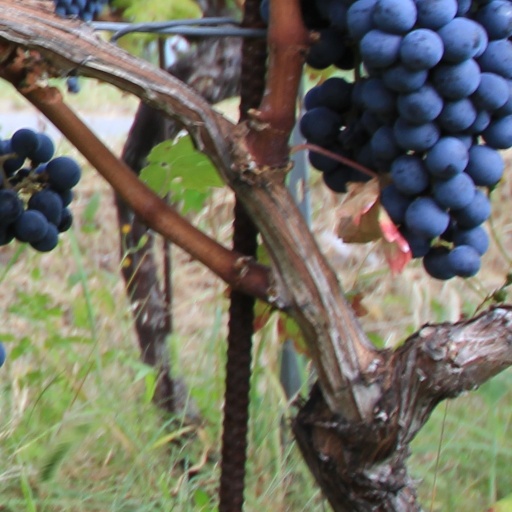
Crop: grape